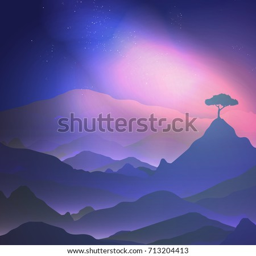
starry night with a city